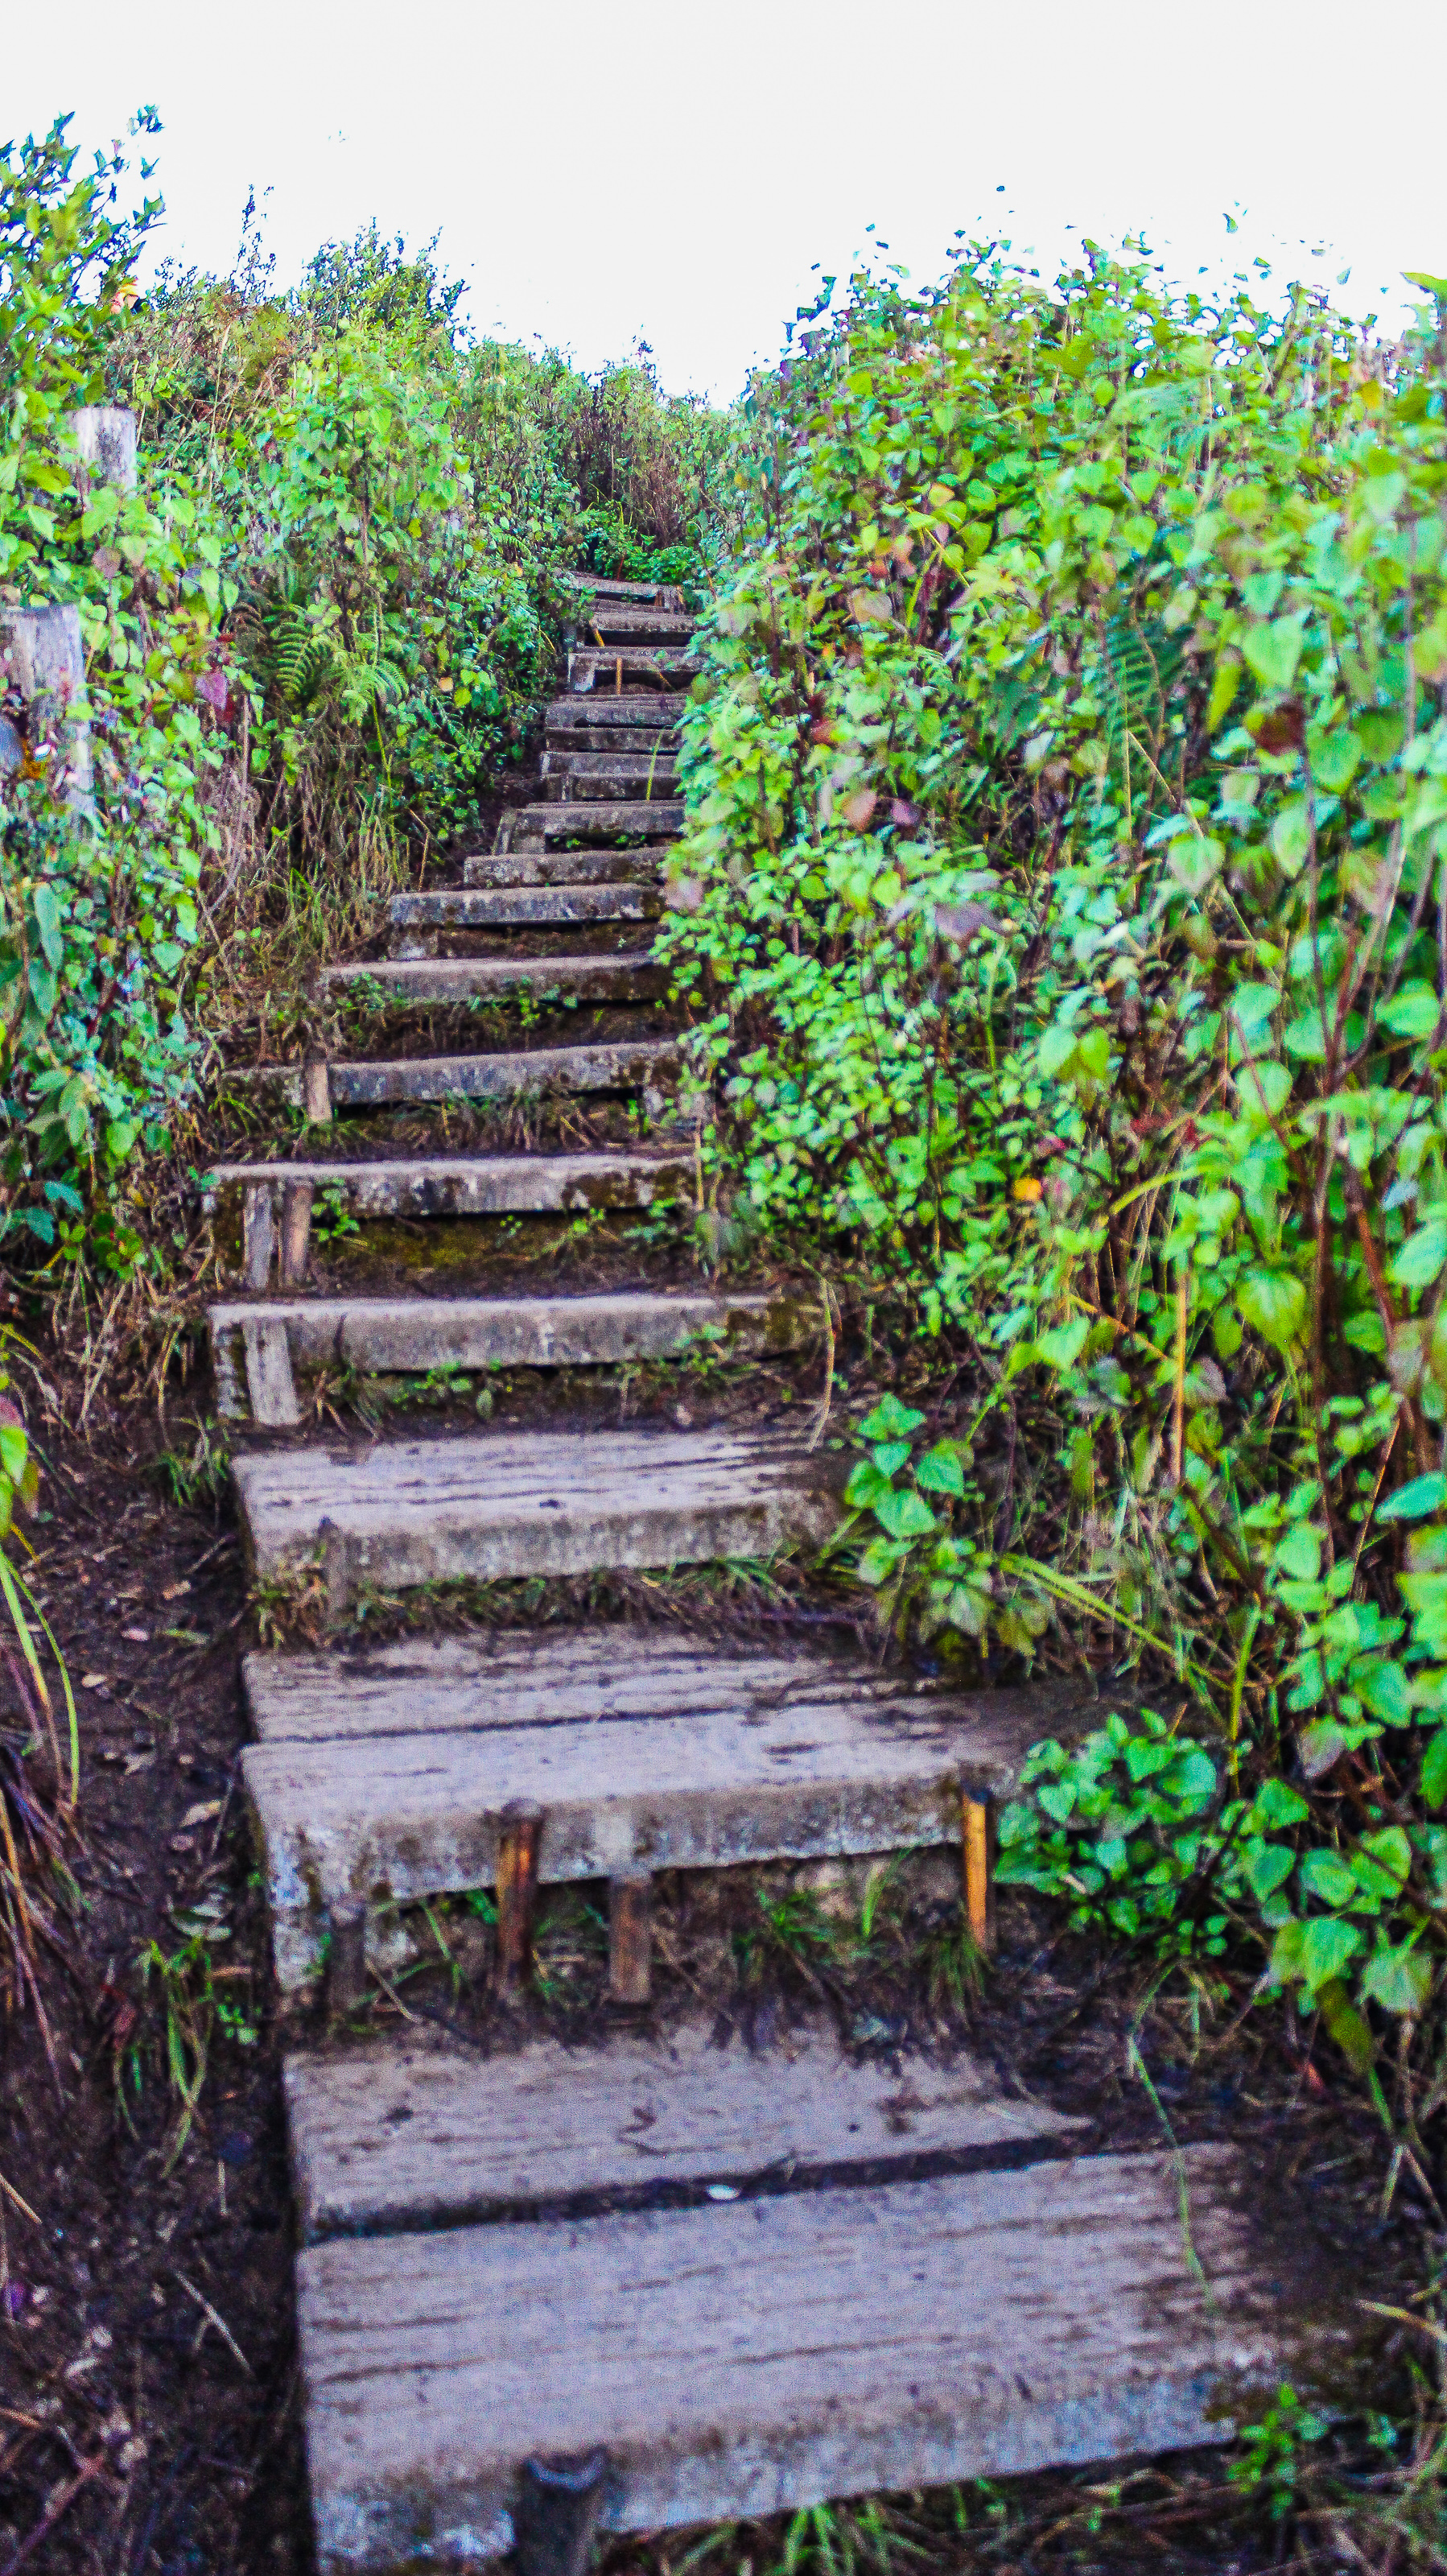
jungle, footpath, garden, path, forest, landscape, nature, park, tree, outdoor, natural, green, environment, plant, walkway, pathway, walk, way, wood, background, foliage, tropical, wild, travel, road, leaf, wooden, adventure, asia, track, vegetation, water, stairs, nature reserve, botany, grass, shrub, river, trail, flower